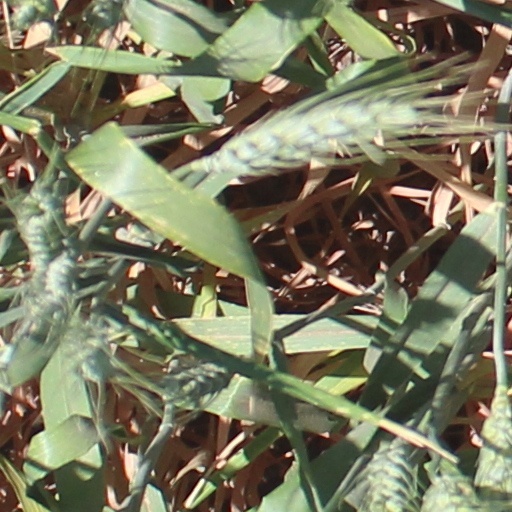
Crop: wheat